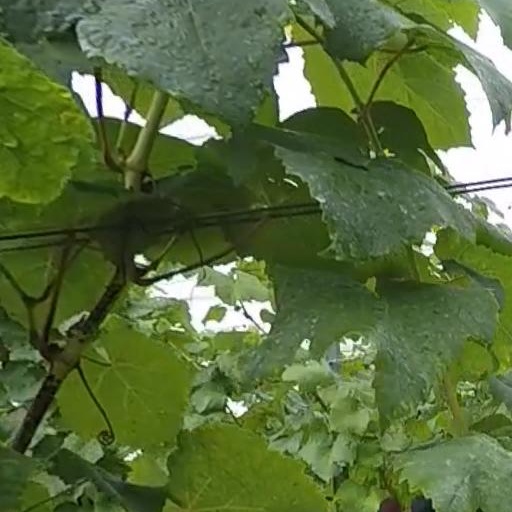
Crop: grape